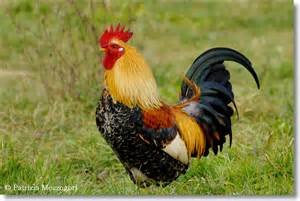
Label: chicken